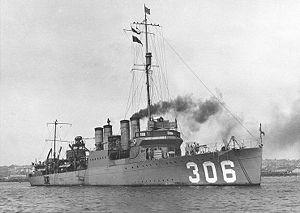
John Pendleton Kennedy, né le 25 octobre 1795 à Baltimore, dans le Maryland, mort le 18 août 1870 à Newport, est un écrivain et un homme politique américain. Il a occupé le poste de secrétaire à la marine des États-Unis du 26 juillet 1852 au 4 mars 1853, dans l'administration du président Millard Fillmore et a représenté au Congrès le quatrième district du Maryland. Il est le frère du sénateur Anthony Kennedy.